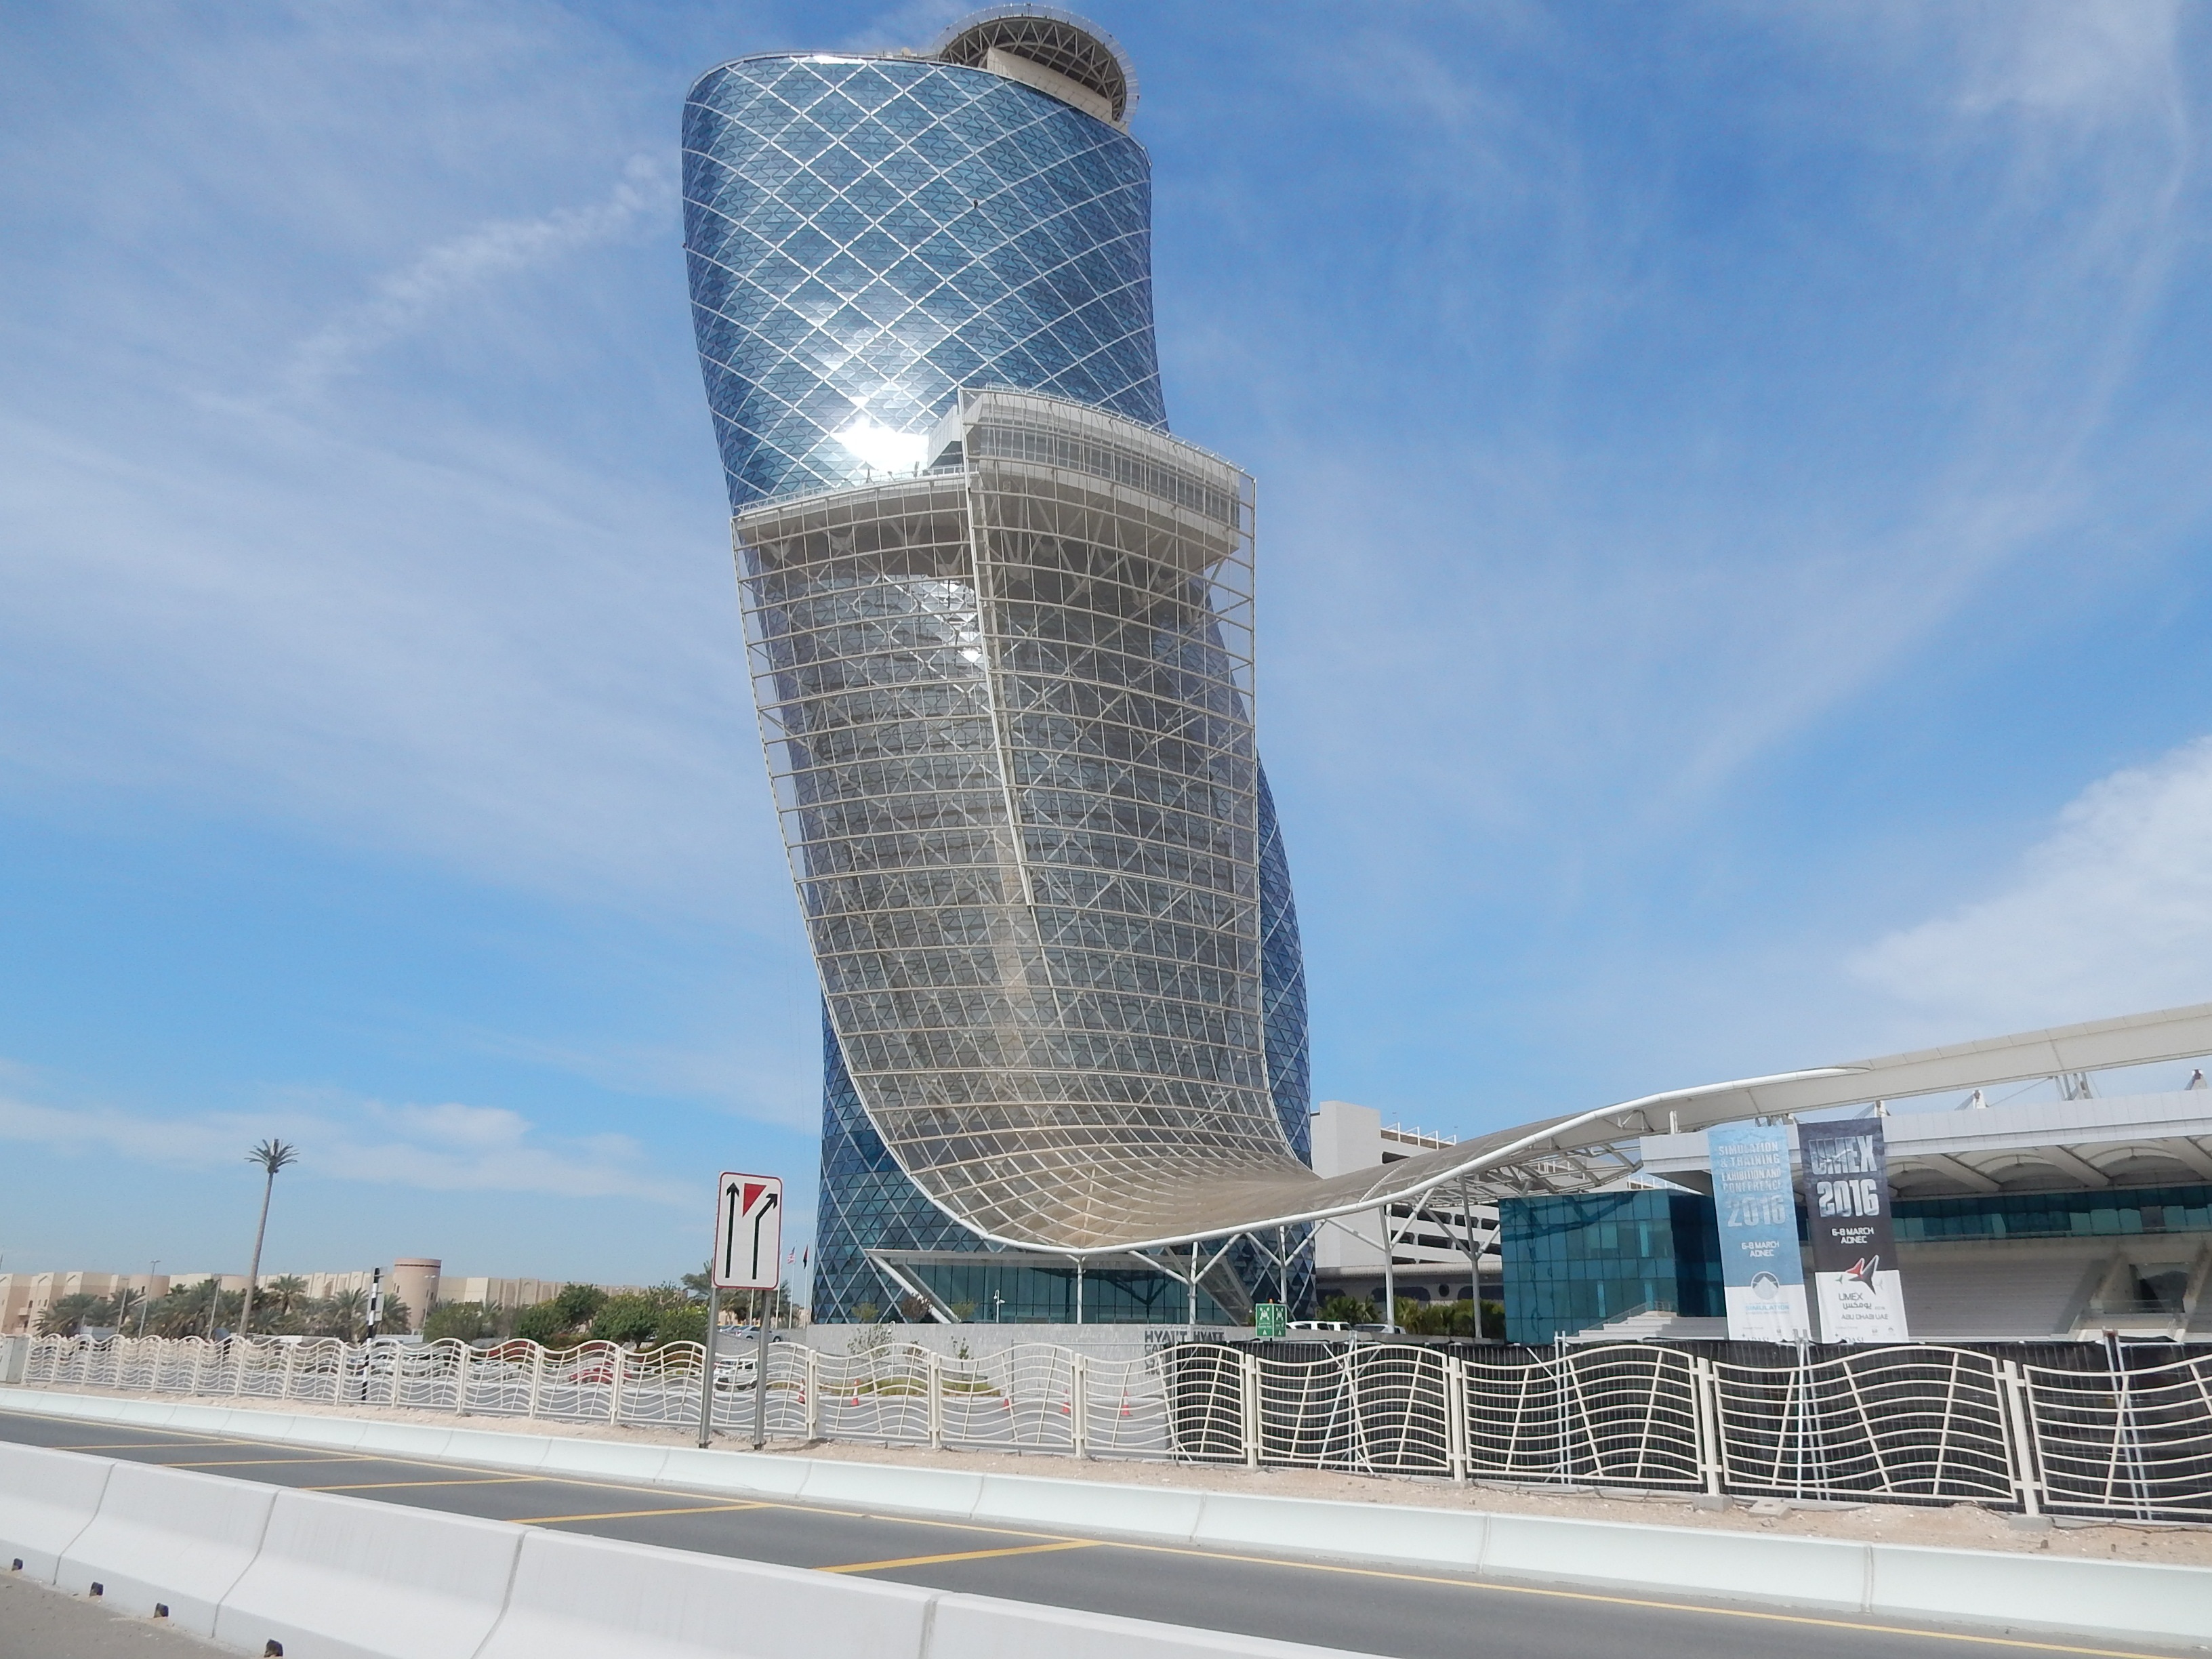
architecture, structure, skyscraper, tower, landmark, stadium, tower block, places of interest, uae, emirates, arabic, control tower, abu dhabi, u a e